Chodzież

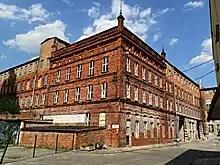
Porcelain factory

The local weaving industry declined about 1812–1815, when a frontier customs post between the Duchy of Warsaw and the Kingdom of Prussia was demarcated. The tariff priced the Posen weavers out of their major eastern markets, so they either migrated to other textile producing areas (e.g. Łódź) or turned to other types of work, like farming.